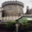
Label: castle